Corey Feldman

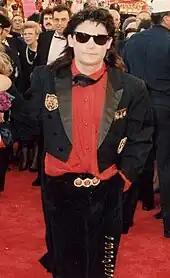
Feldman at the Academy Awards in 1989

Feldman became known as a teen idol in the 1980s. During the mid-to-late 1980s, he "was known for being one of the most popular teen pin-ups in the world". He was featured in several consecutive high-grossing movies during this period; those movies included "" (1984), "Gremlins" (1984), "" (1985), "The Goonies" (1985), and "Stand By Me" (1986) as Teddy Duchamp, the latter alongside River Phoenix, Wil Wheaton, and Jerry O'Connell. In 1987, Feldman appeared with Corey Haim in "The Lost Boys", in which he played Edgar Frog, a role he reprised in two direct-to-video sequels years later, "" (2008) and "" (2010). "The Lost Boys" marked the first onscreen pairing of Feldman and Haim, who became known as "The Two Coreys". The pair went on to star in a string of films, including "License to Drive" (1988) and "Dream a Little Dream" (1989). Feldman also voiced the character of Donatello in the original live action "Teenage Mutant Ninja Turtles" movie.